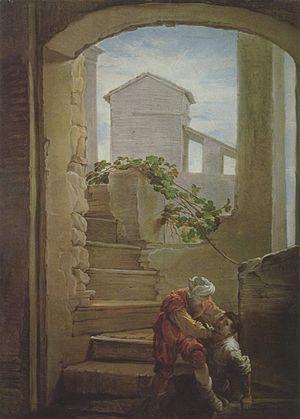
La Dette dénommée aussi Le Serviteur impitoyable est une parabole de l'Évangile selon Matthieu et donnée par Jésus-Christ. Elle est le symbole du pardon voulu par le Christ, et qui a donné sa vie pour le salut des humains.